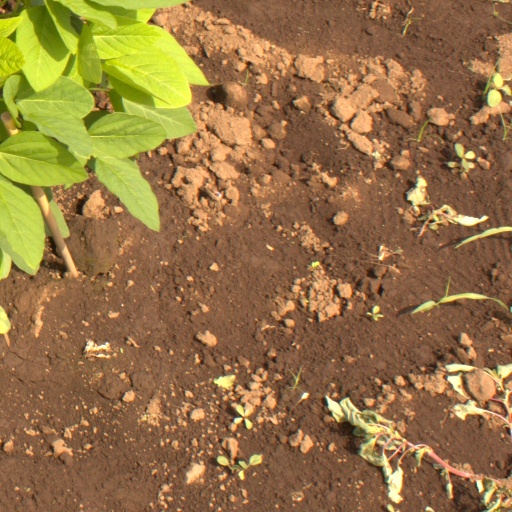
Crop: soybean